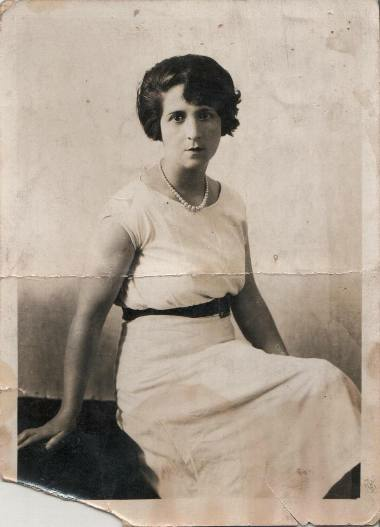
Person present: Yes